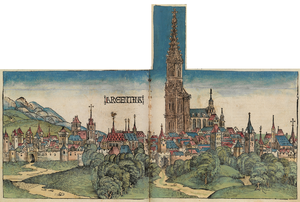
Strasbourg est une commune française située dans le département du Bas-Rhin. Préfecture du département, elle est également, depuis le 1ᵉʳ janvier 2016, le chef-lieu de la région Grand Est. Capitale de la région historique d'Alsace, la ville est bordée par le Rhin et frontalière avec l'Allemagne.